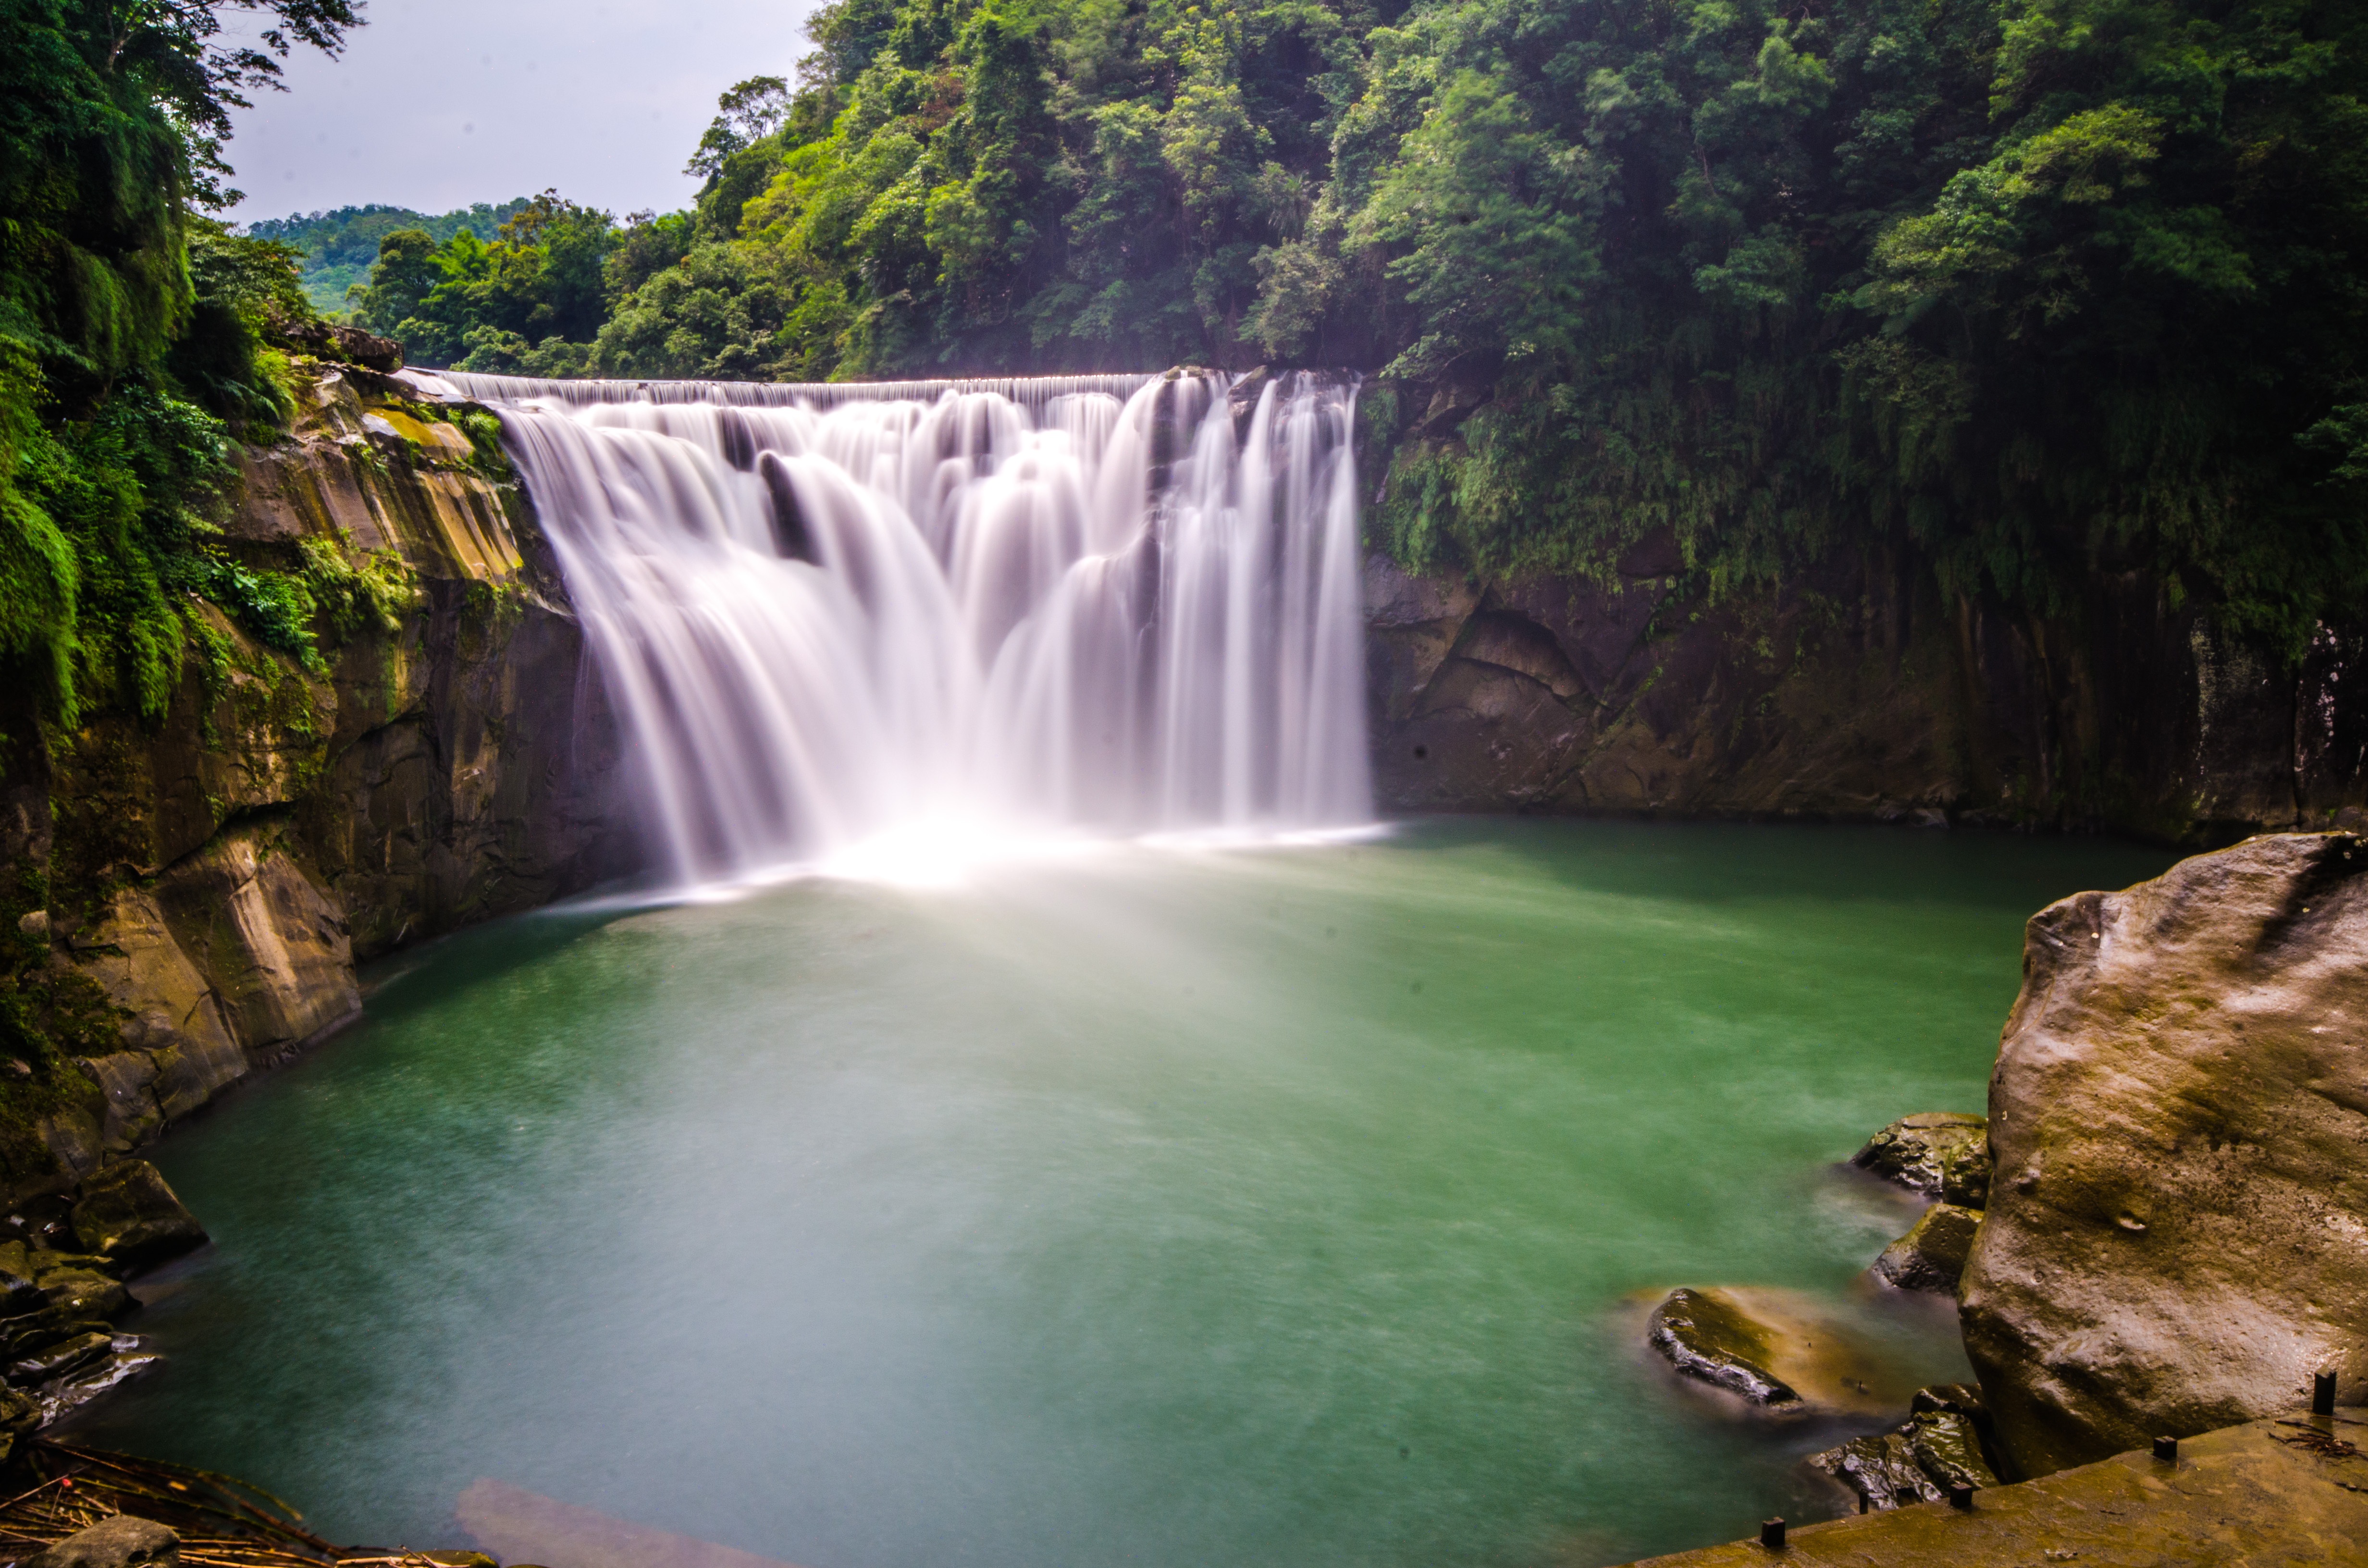
landscape, tree, water, nature, forest, rock, waterfall, river, land, stream, jungle, scenery, national park, body of water, rainforest, wasserfall, water feature, watercourse